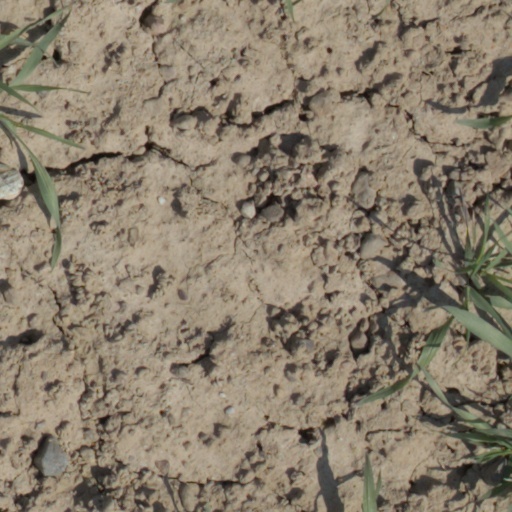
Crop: wheat